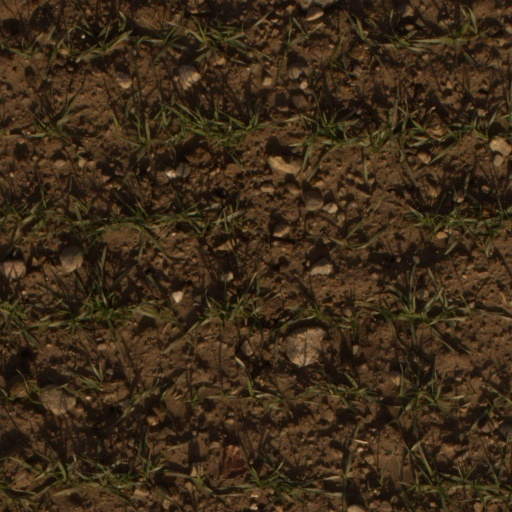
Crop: wheat